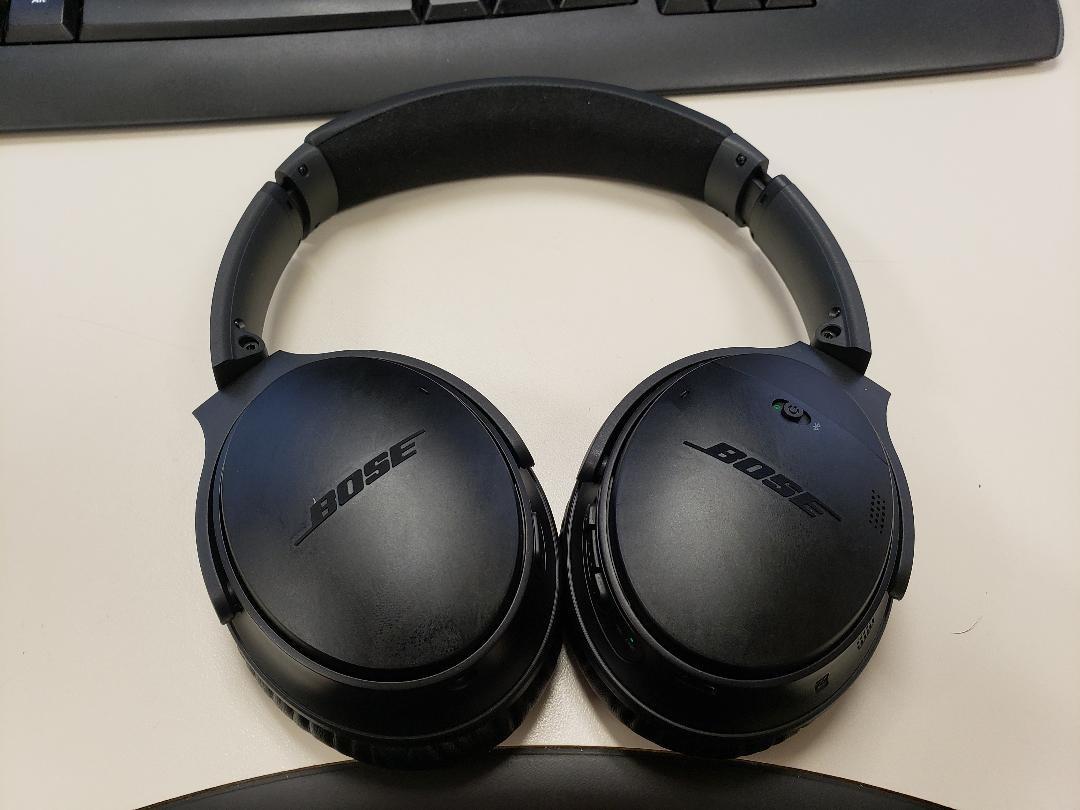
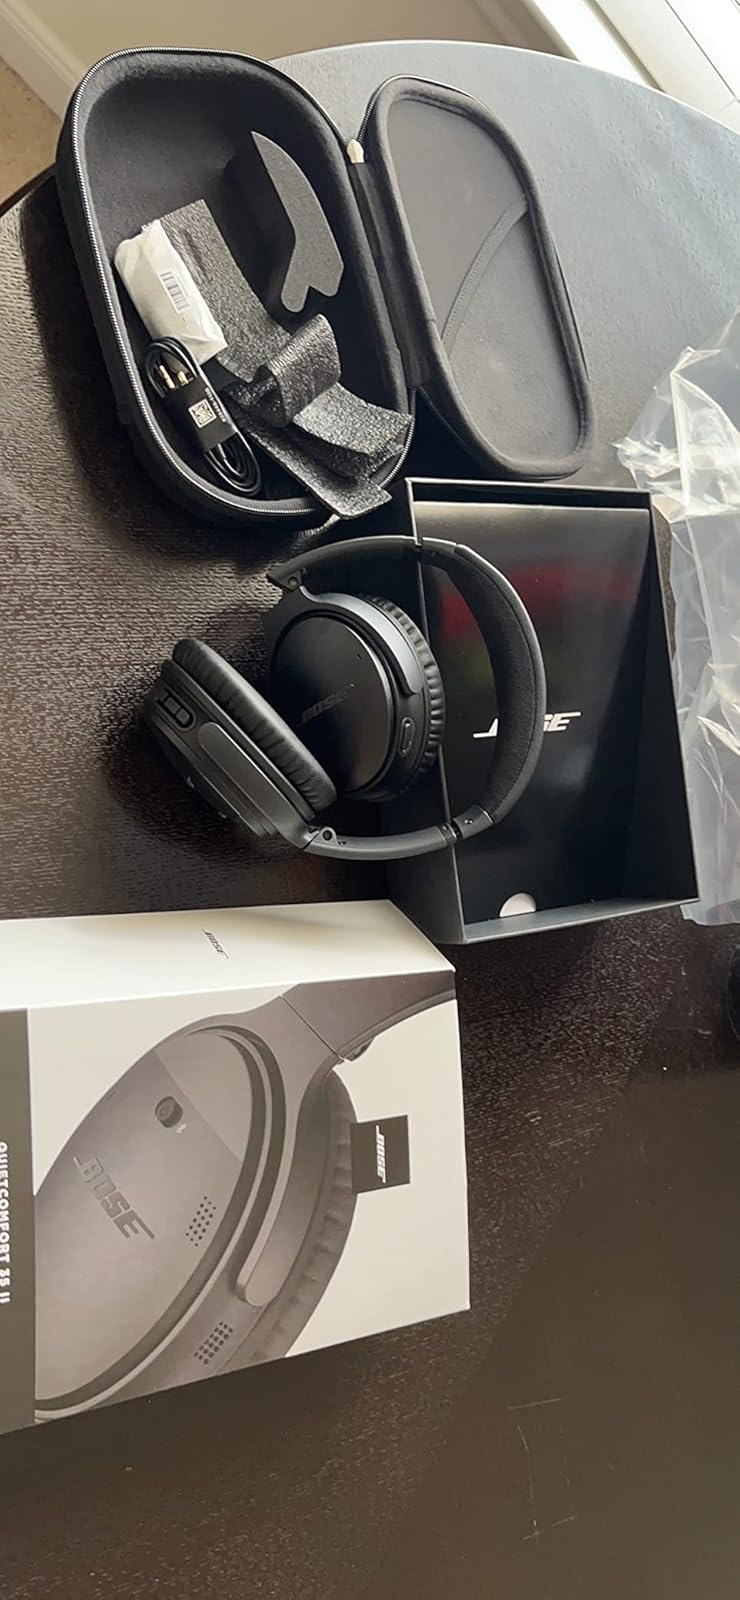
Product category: headphones
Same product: yes